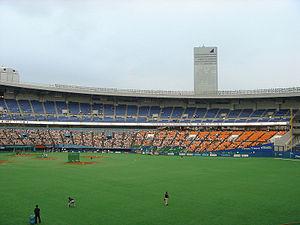
Le Chiba Marine Stadium est un stade de baseball situé à Chiba dans la préfecture de Chiba au Japon.